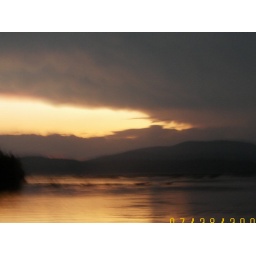
sky over lake